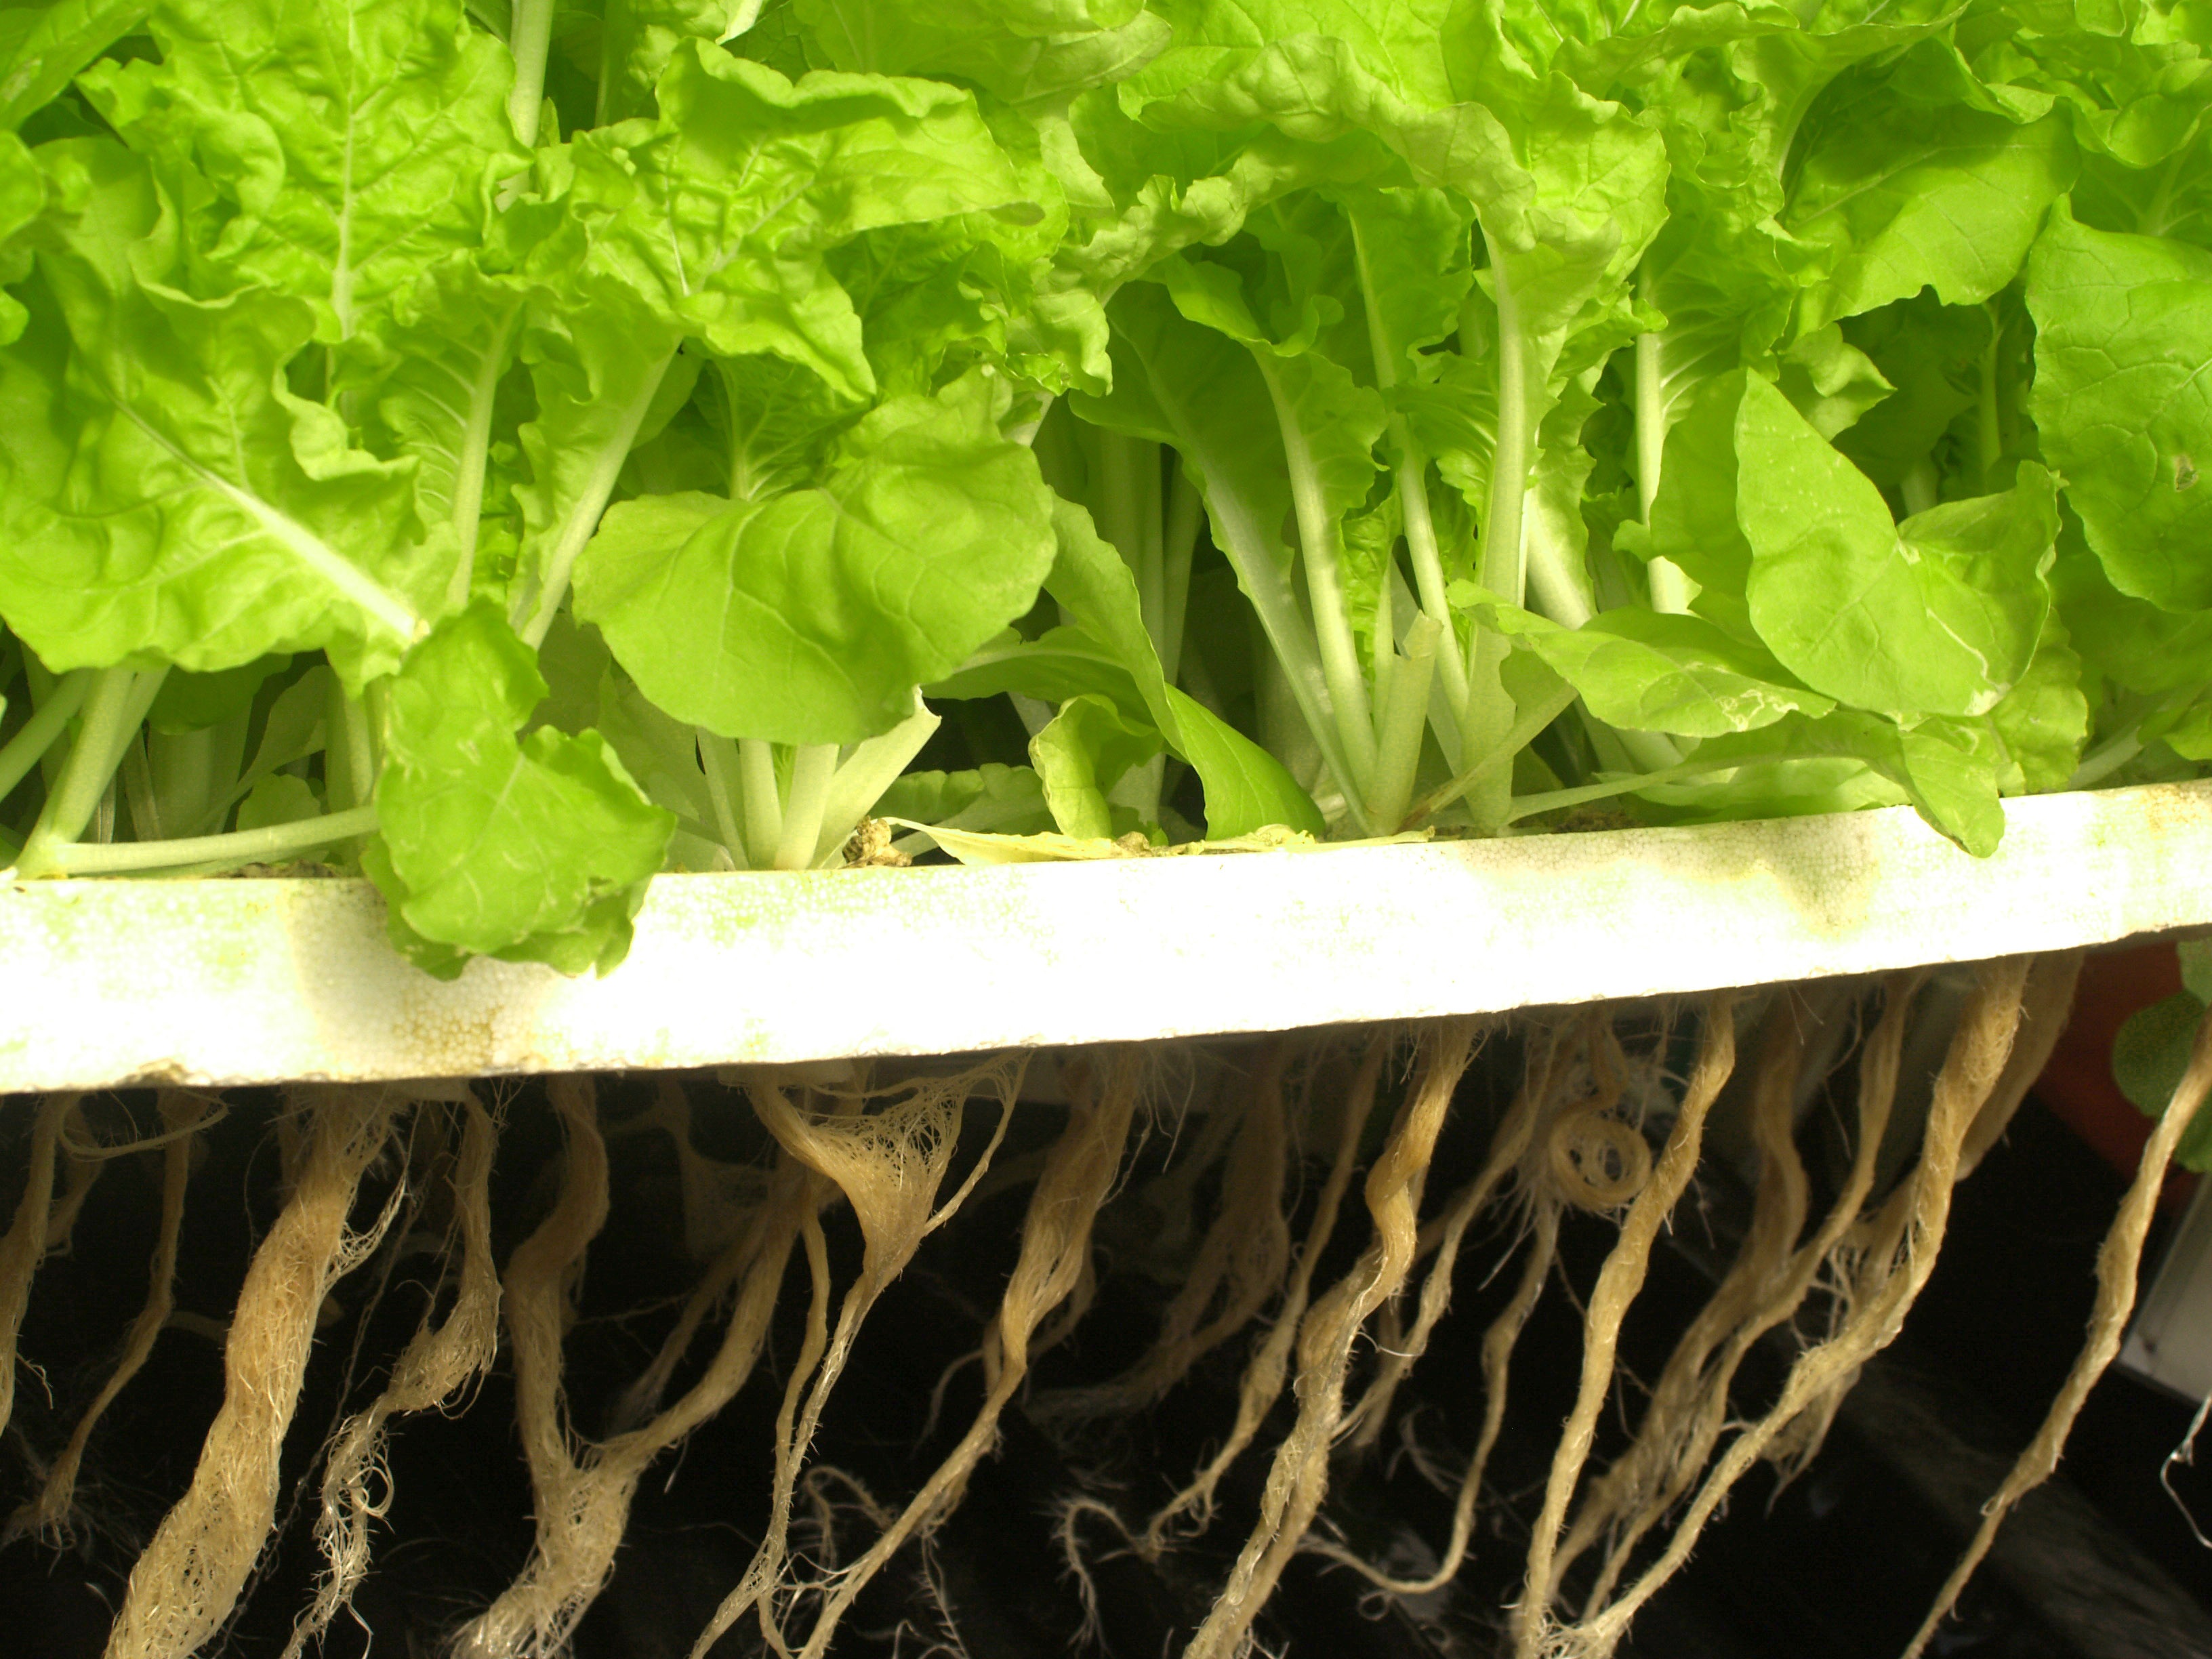
nature, growth, plant, technology, farm, stem, leaf, asian, environment, young, food, salad, green, farming, cooking, produce, vegetable, color, grow, fresh, soil, market, agriculture, garden, delicious, health, greenhouse, material, lettuce, cook, fried, cooked, nutrition, raw, trade, good, vibrant, fiber, vitamins, organic, products, nursery, cultivate, healthcare, hydroponic, leaf vegetable